Pietro Gelalich

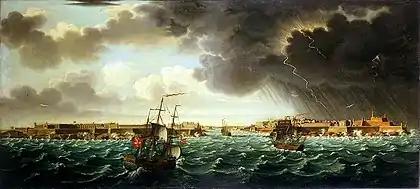
Porto della Valletta durante la tempesta, intorno al 1750

Pietro Gelalich or Petar Želalić (Bijela, Bay of Kotor, c. 1731 – Senglea, Malta, 10 December 1811) was a Montenegrin privateer based in Malta from 1764 to 1795. Gelalich led the mutiny of the Turkish flagship "La Couronne Ottomane" in 1760 before distinguishing himself in the last period of the Maltese Corso.